White Bird in a Blizzard

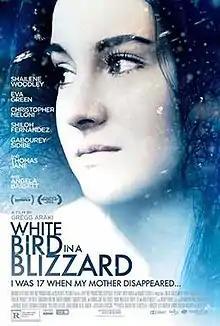
Film poster

White Bird in a Blizzard is a 2014 art drama thriller film co-produced, written, directed and edited by Gregg Araki and starring Shailene Woodley, Eva Green, Christopher Meloni, and Angela Bassett. Based on the novel of the same name by Laura Kasischke, the film follows several years in the life of teenager Katrina "Kat" Connors (Woodley), beginning on the day her mother, Eve (Green), disappeared and the effect this event has on her and the people of her life, frequently alternating between the present time and flashbacks. The film premiered at the 2014 Sundance Film Festival on January 20, 2014 before being given a limited theatrical release on October 24, 2014.